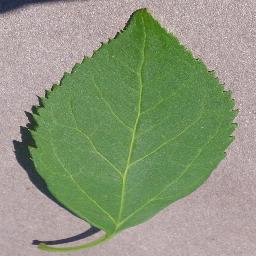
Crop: cherry
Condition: (including_sour)_healthy